Penthalaz

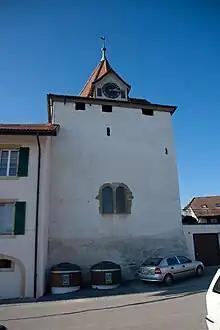
Tower of the village church

Penthalaz has an area, , of . Of this area, or 55.8% is used for agricultural purposes, while or 16.8% is forested. Of the rest of the land, or 25.3% is settled (buildings or roads), or 1.6% is either rivers or lakes.